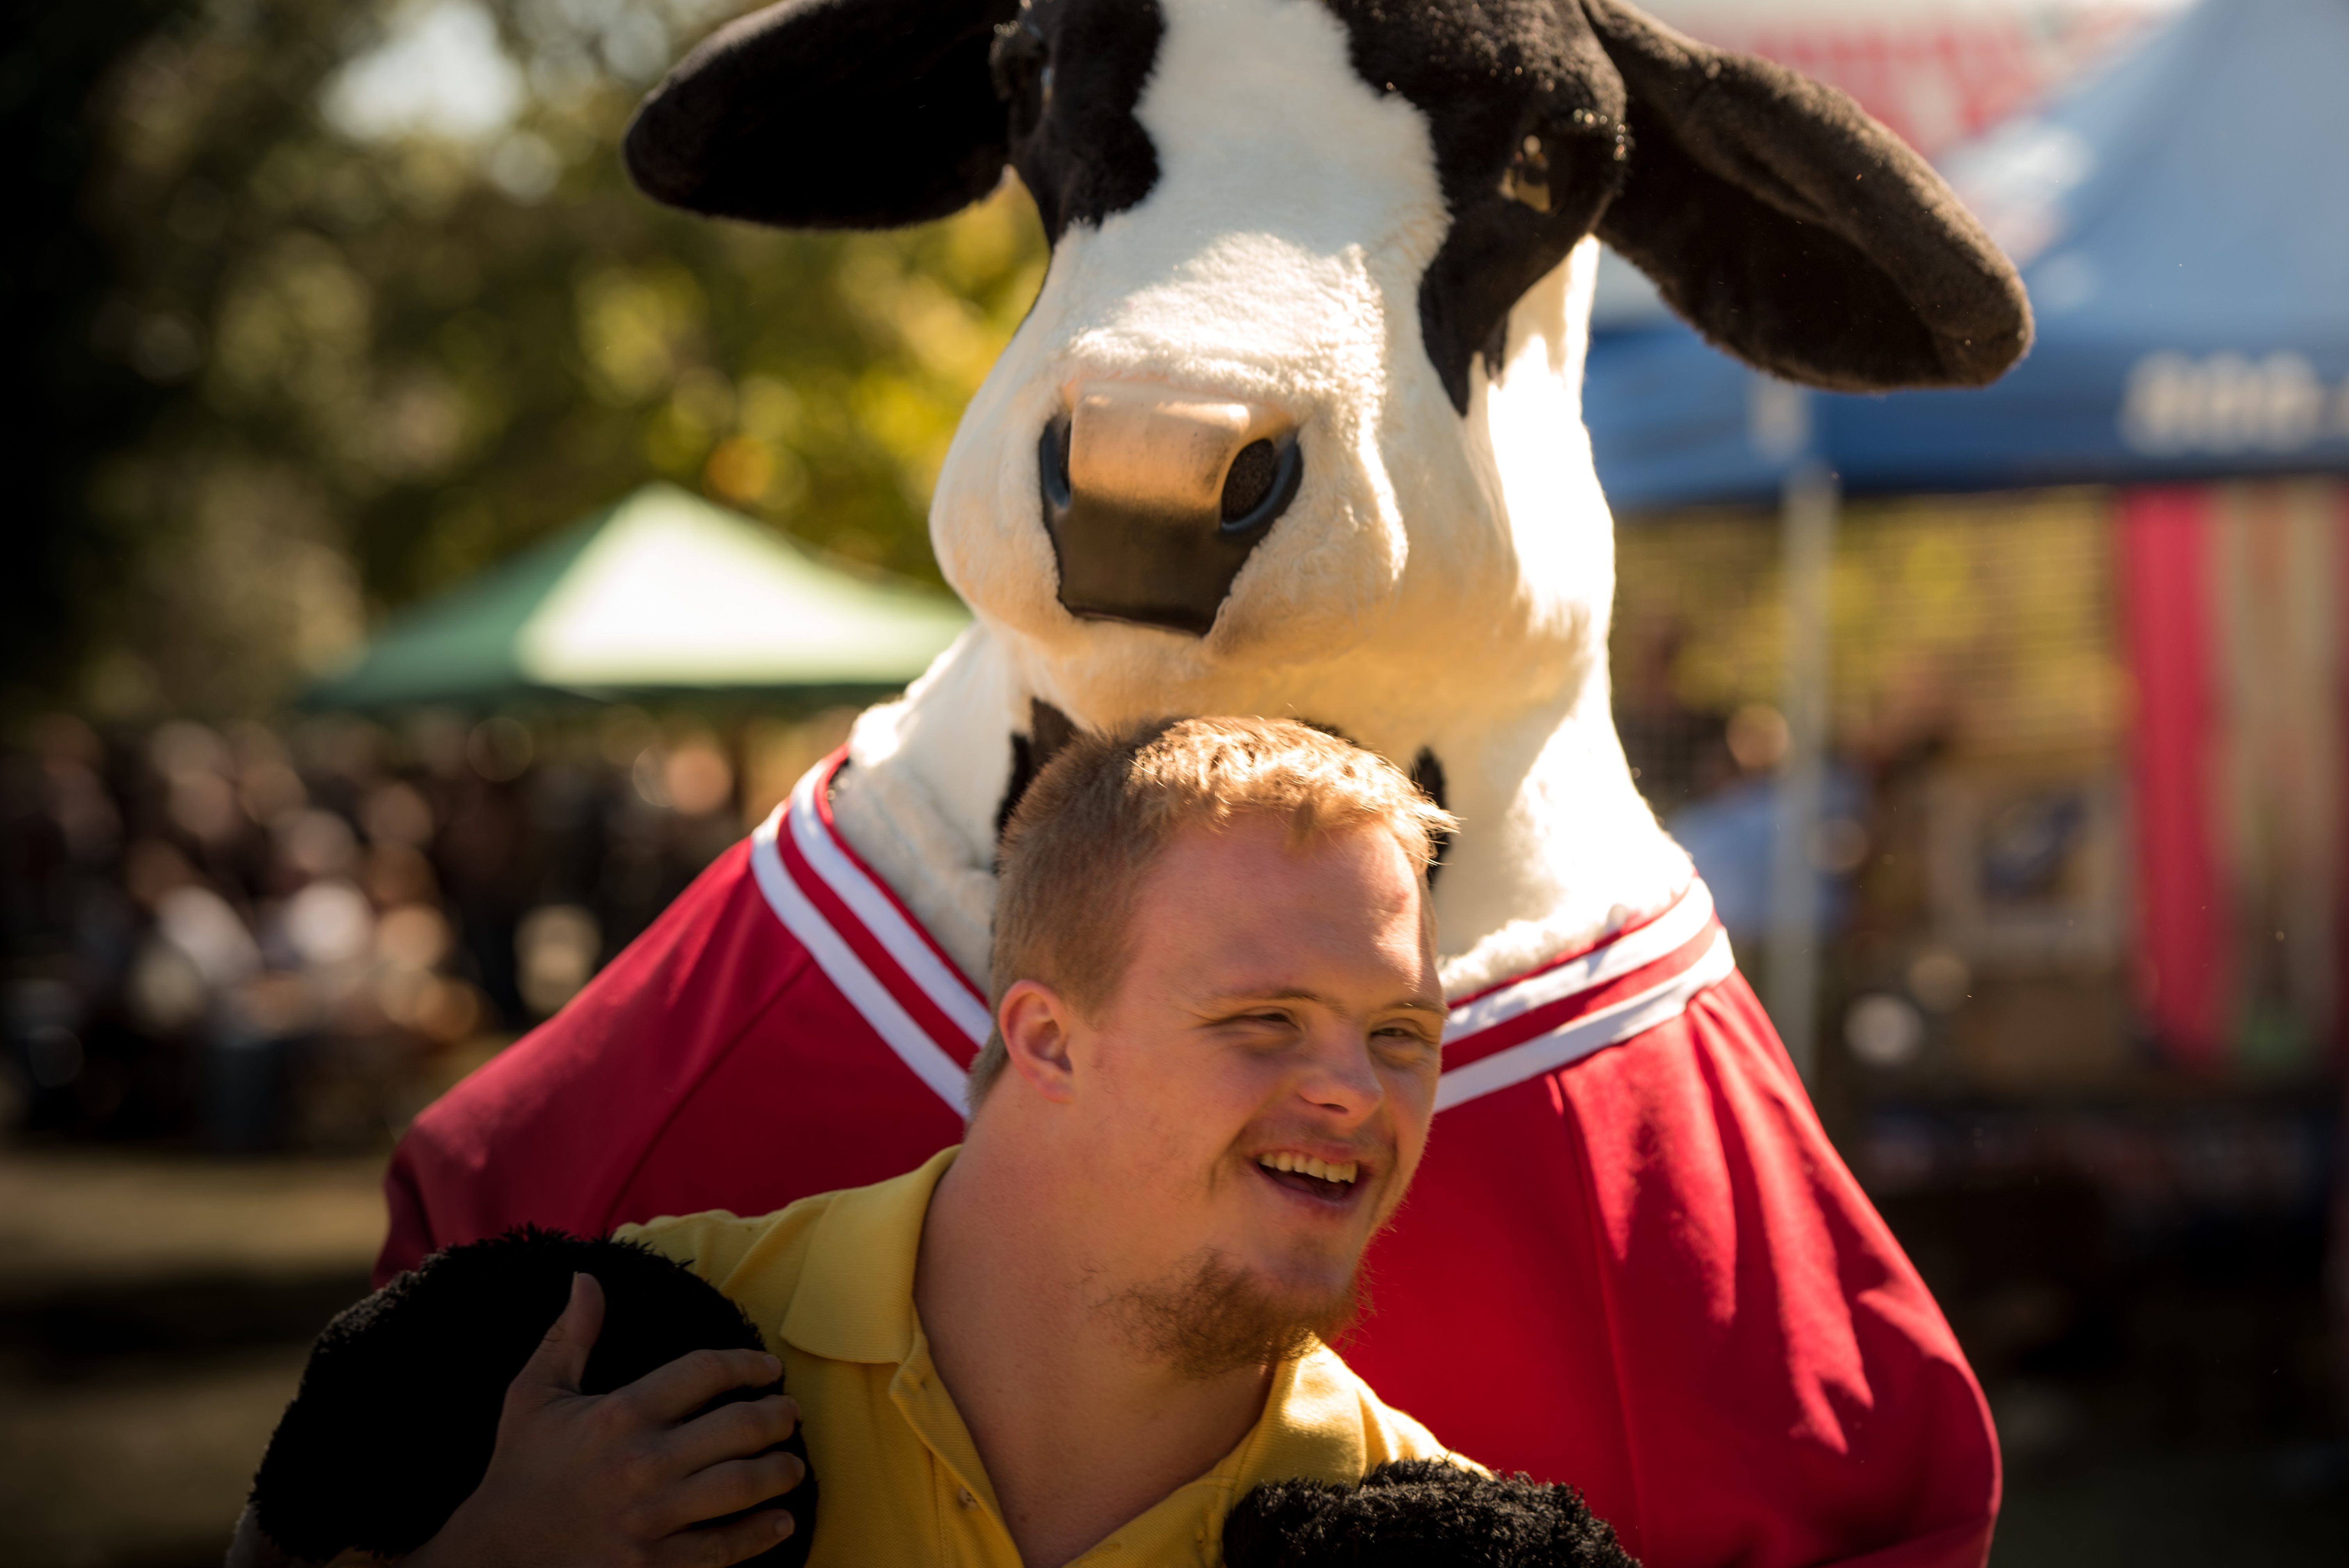
festival, jockey, tradition, costume